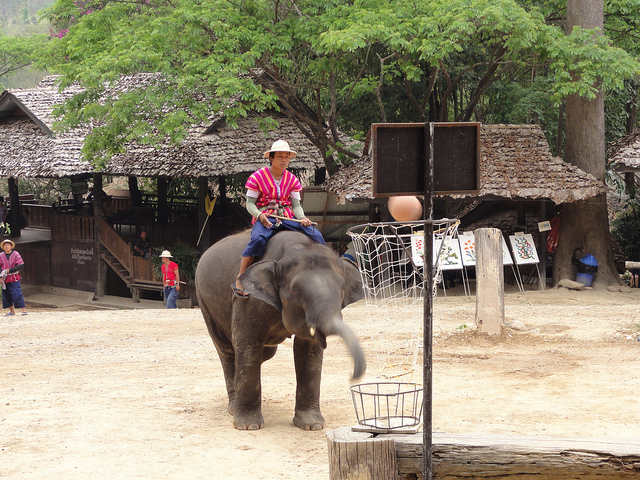
người đàn ông ngồi trên lưng con voi ở sau cái trụ bóng rổ